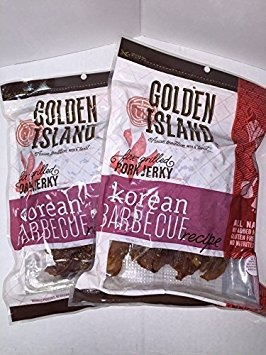
Item Name: Golden Island Natural Style Pork Jerky, Korean Barbecue Recipe, 14.5oz (2 Count)
Value: 29.0
Unit: ounce

Price: 39.9